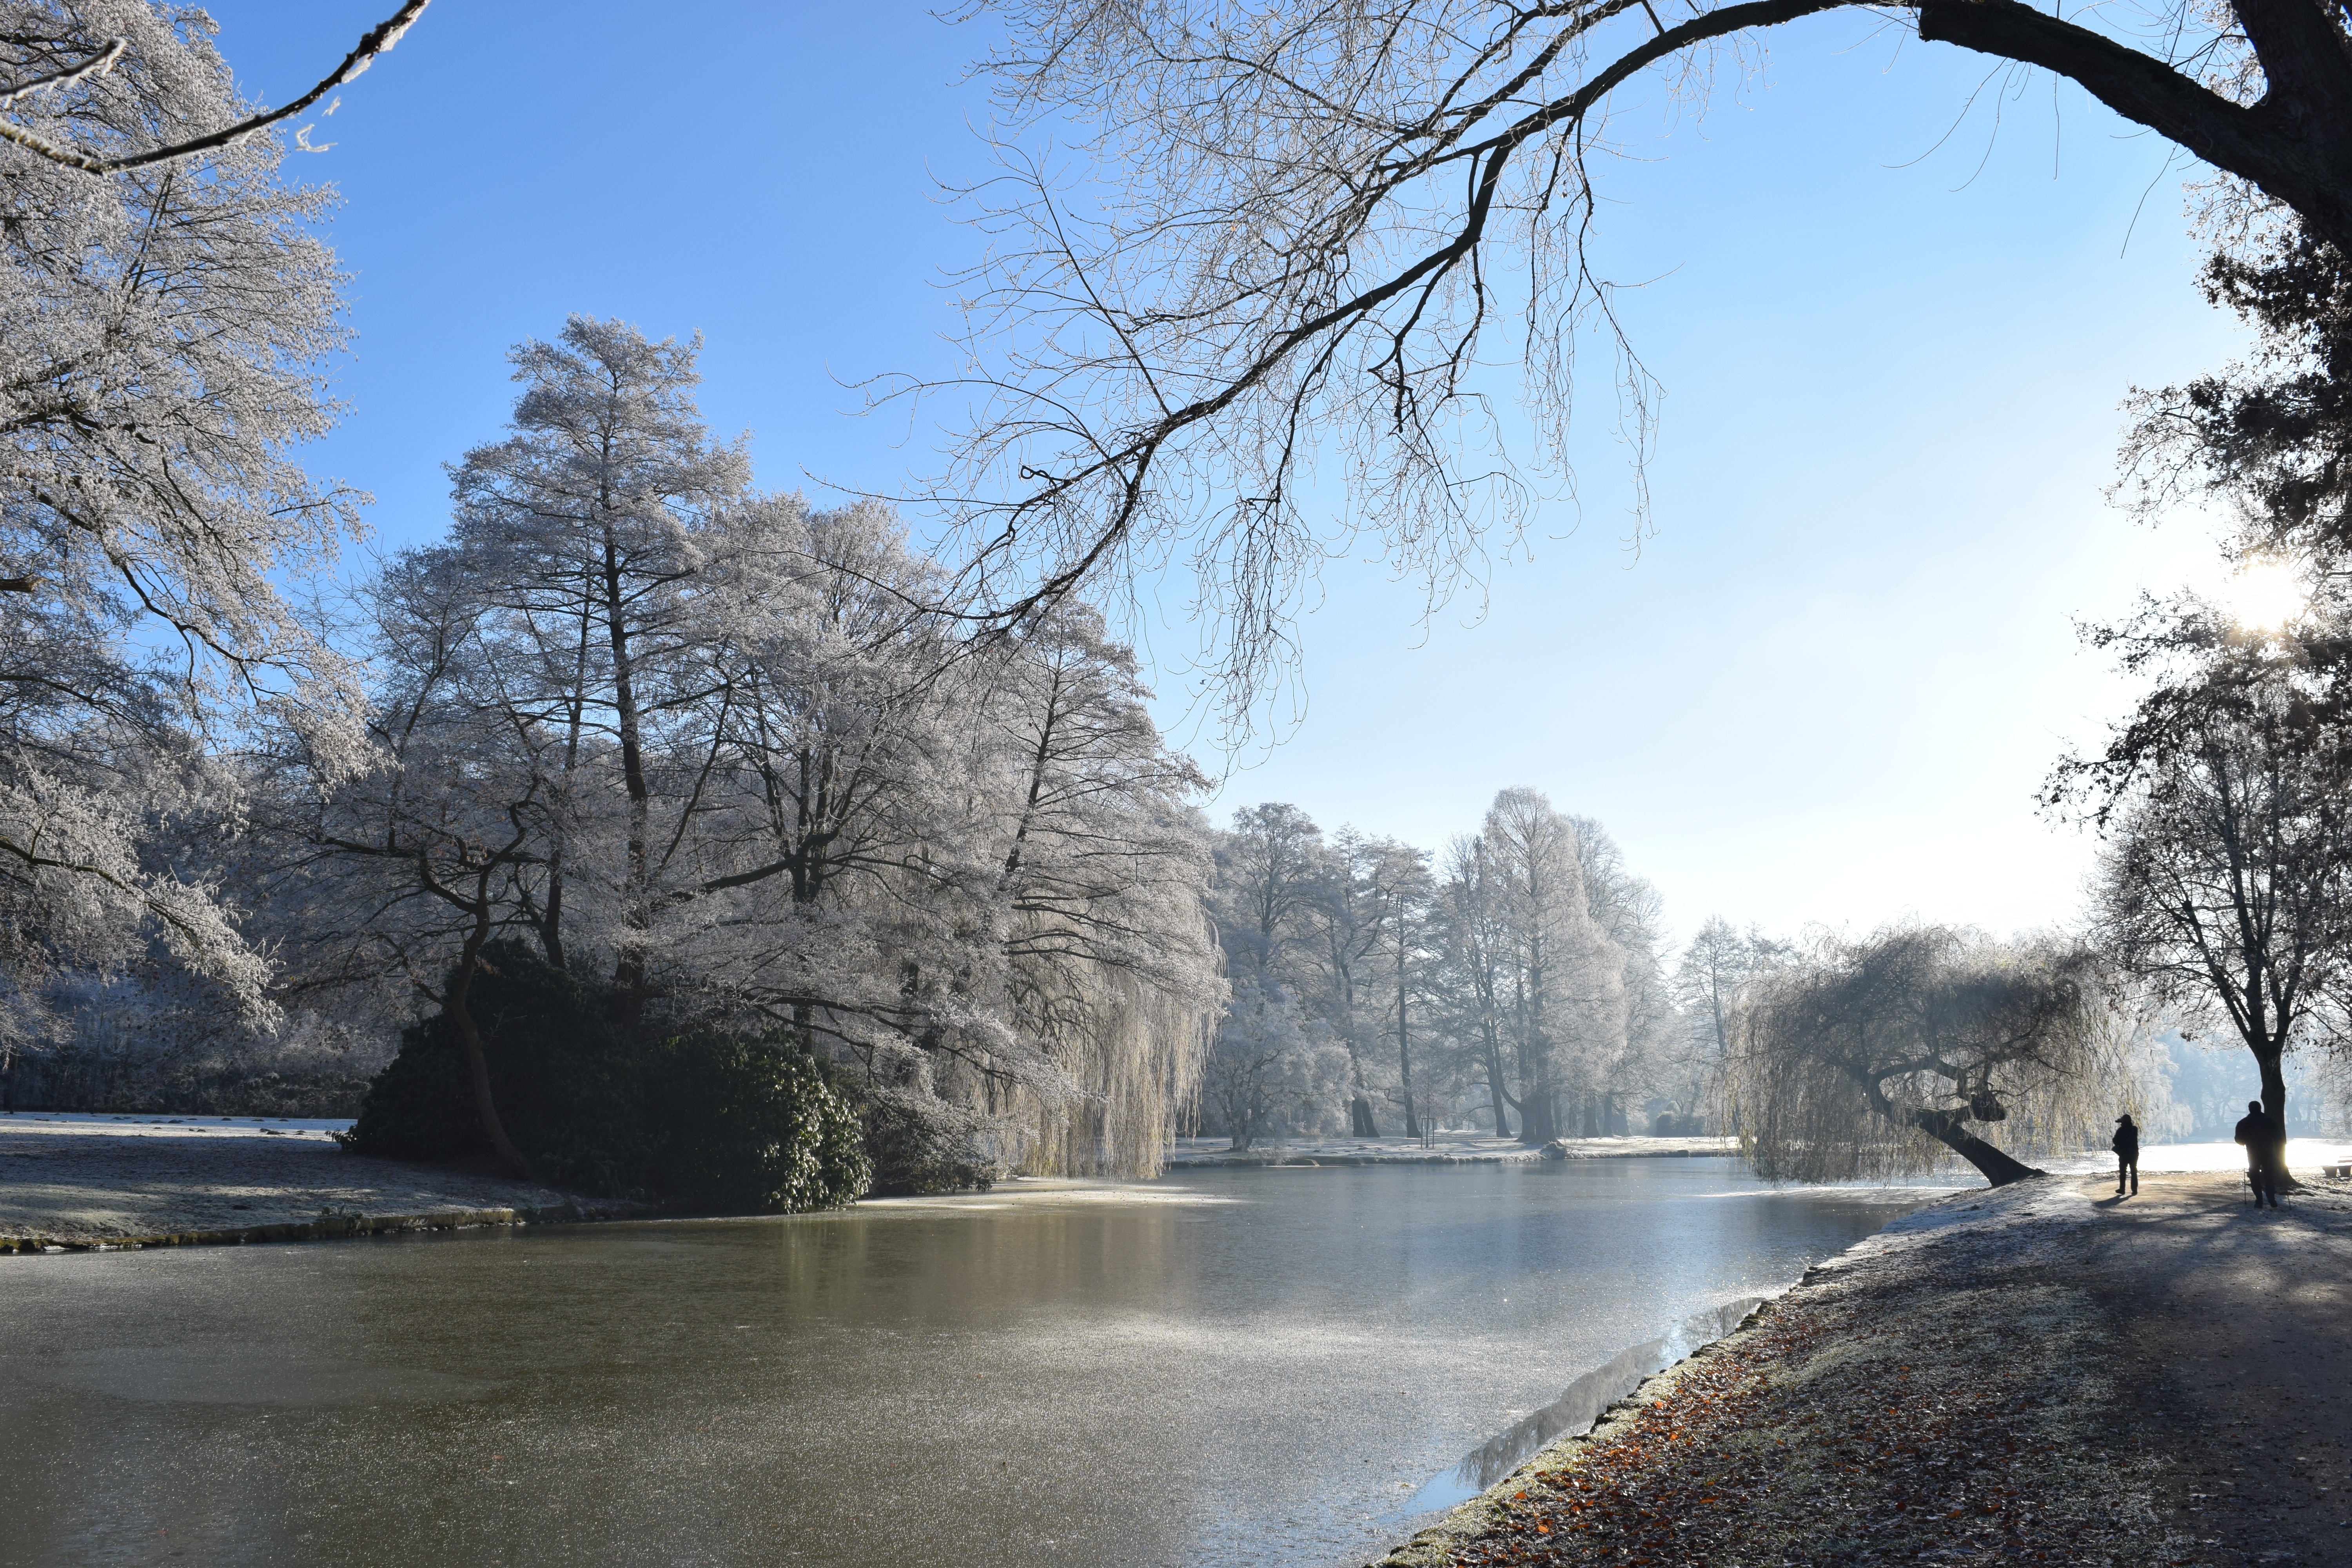
tree, water, snow, winter, plant, morning, flower, lake, frost, river, pond, reflection, autumn, park, season, waterway, body of water, wintry, water feature, hoarfrost, graft, delmenhorst, atmospheric phenomenon